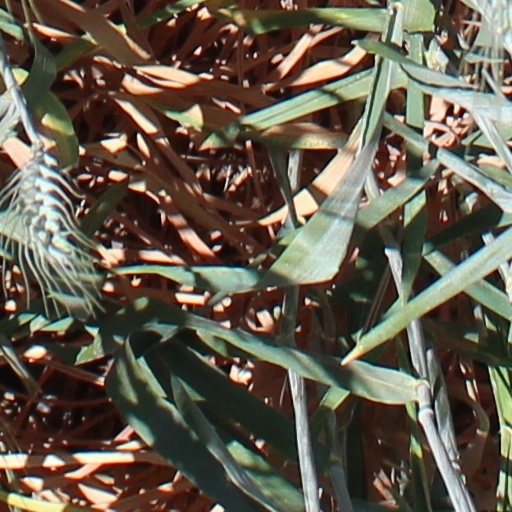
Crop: wheat